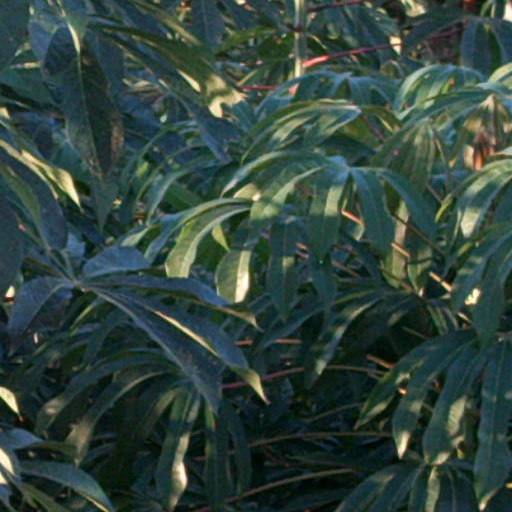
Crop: cassava